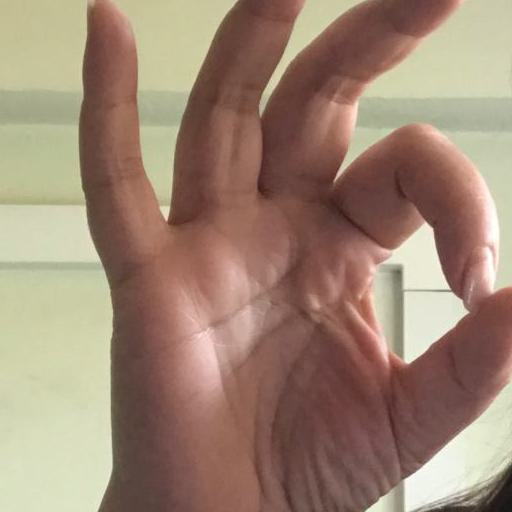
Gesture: ok